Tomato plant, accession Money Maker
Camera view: horizontal (90 deg, fisheye); turntable rotation: 90 degrees
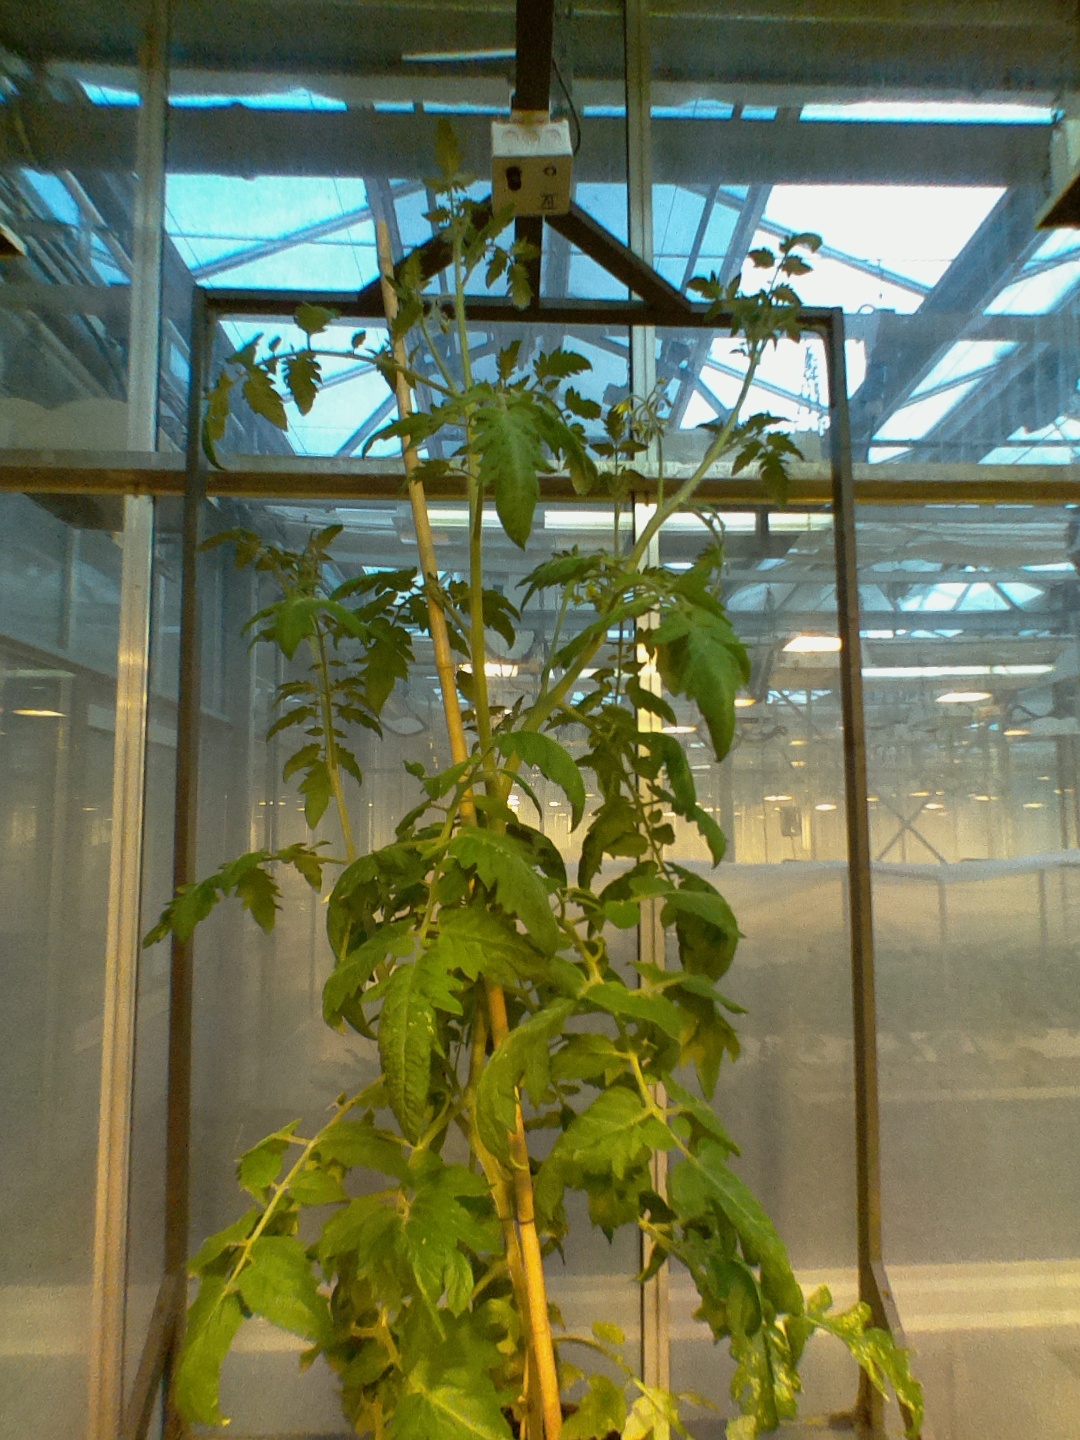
BBCH growth stage 71: 10%-20% of final fruit size